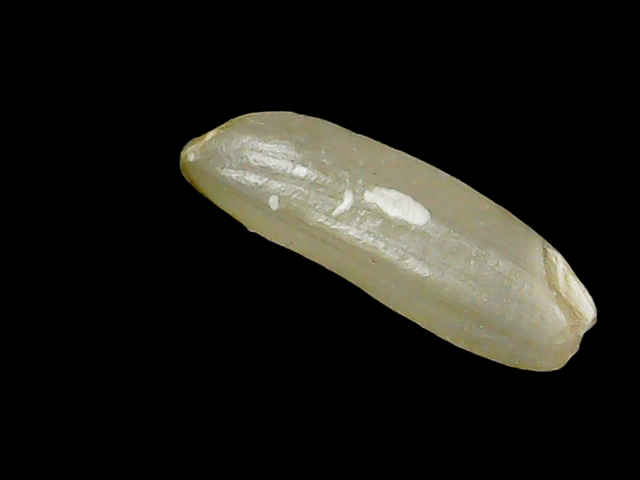
Rice variety: Binadhan11